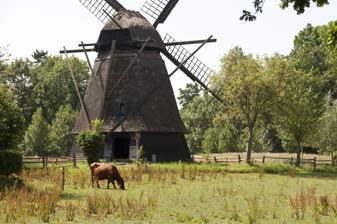
Building: Maderup Mølle
Country: Unknown
Year built: 1832
Maderup Mølle Maderup Mølle Origin Mill name Maderup Mølle at its current location in The Funen Village Mill location Madetup , Denmark (now Odense ) Coordinates 55°21′59″N 10°22′57″E / 55.3665°N 10.3825°E / 55.3665; 10.3825 Year built 1832 Information Purpose Corn mill Type Smock mill Storeys ? Base storeys One Smock sides Eight No. of sails Four Maderup Mølle is a smock mill originally built in Maderup, about 10 kilometres (6.2 mi)  south-west of Bogense , on the island of Funen in Denmark . It was constructed in 1832 and operated as a grain mill until the mid-1930s.The building was dismantled in 1941  and moved to The Funen Village , an open-air museum in Odense , where it now stands. The windmill is built to an octagonal design. The upper part is reed -thatched, and the cap is thatched with straw. References